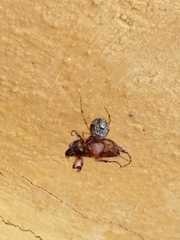
Species: Parasteatoda_tepidariorum